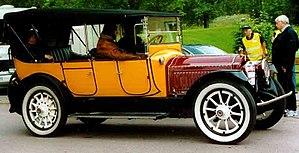
Packard Motor Car Co. était une marque américaine d'automobiles de luxe, dont le siège était à Détroit. Par la suite, elle fusionna pour former la Studebaker-Packard Corp., dont le siège se trouvait à South Bend. Packard a commercialisé ses automobiles de 1899 à 1958.